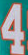
Number: 4